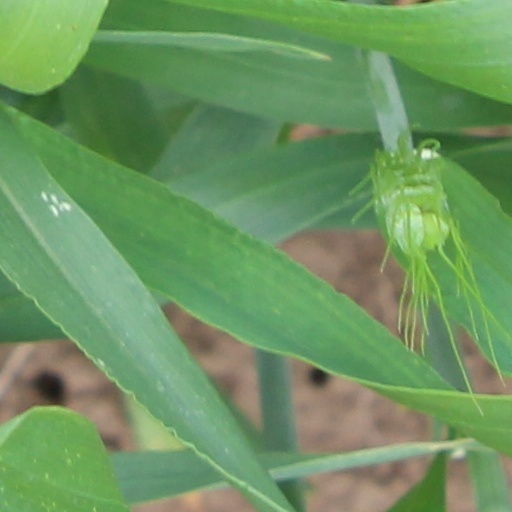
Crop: wheat